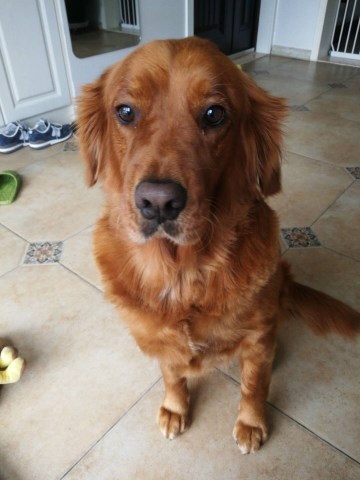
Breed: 5355-n000126-golden_retriever